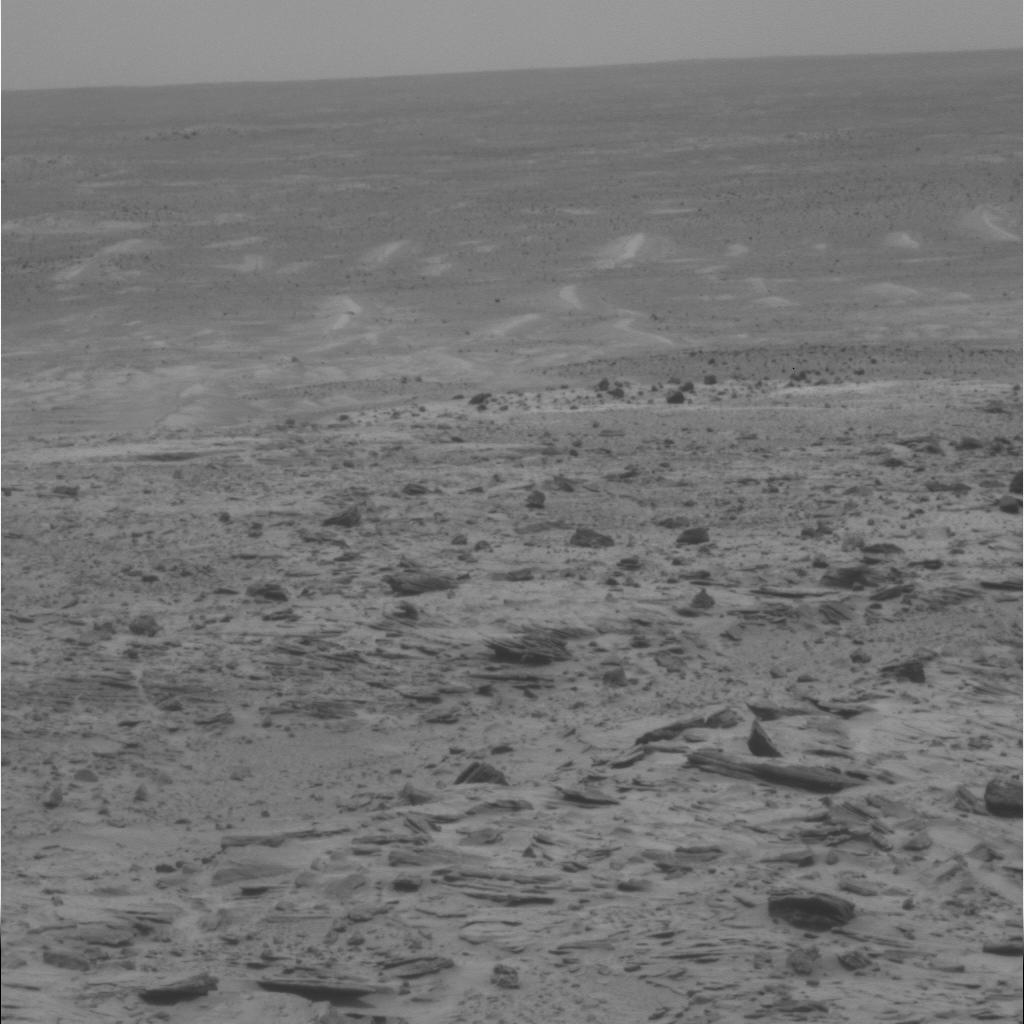
Surface features visible: Rock Outcrops, Clasts, Rock (Linear Features), Soil, Distant Vista, Sky